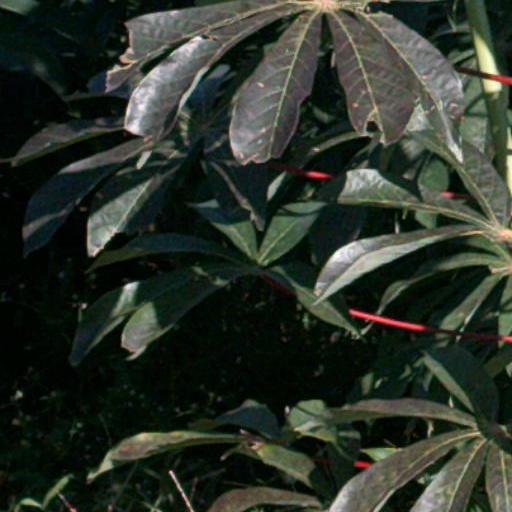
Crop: cassava